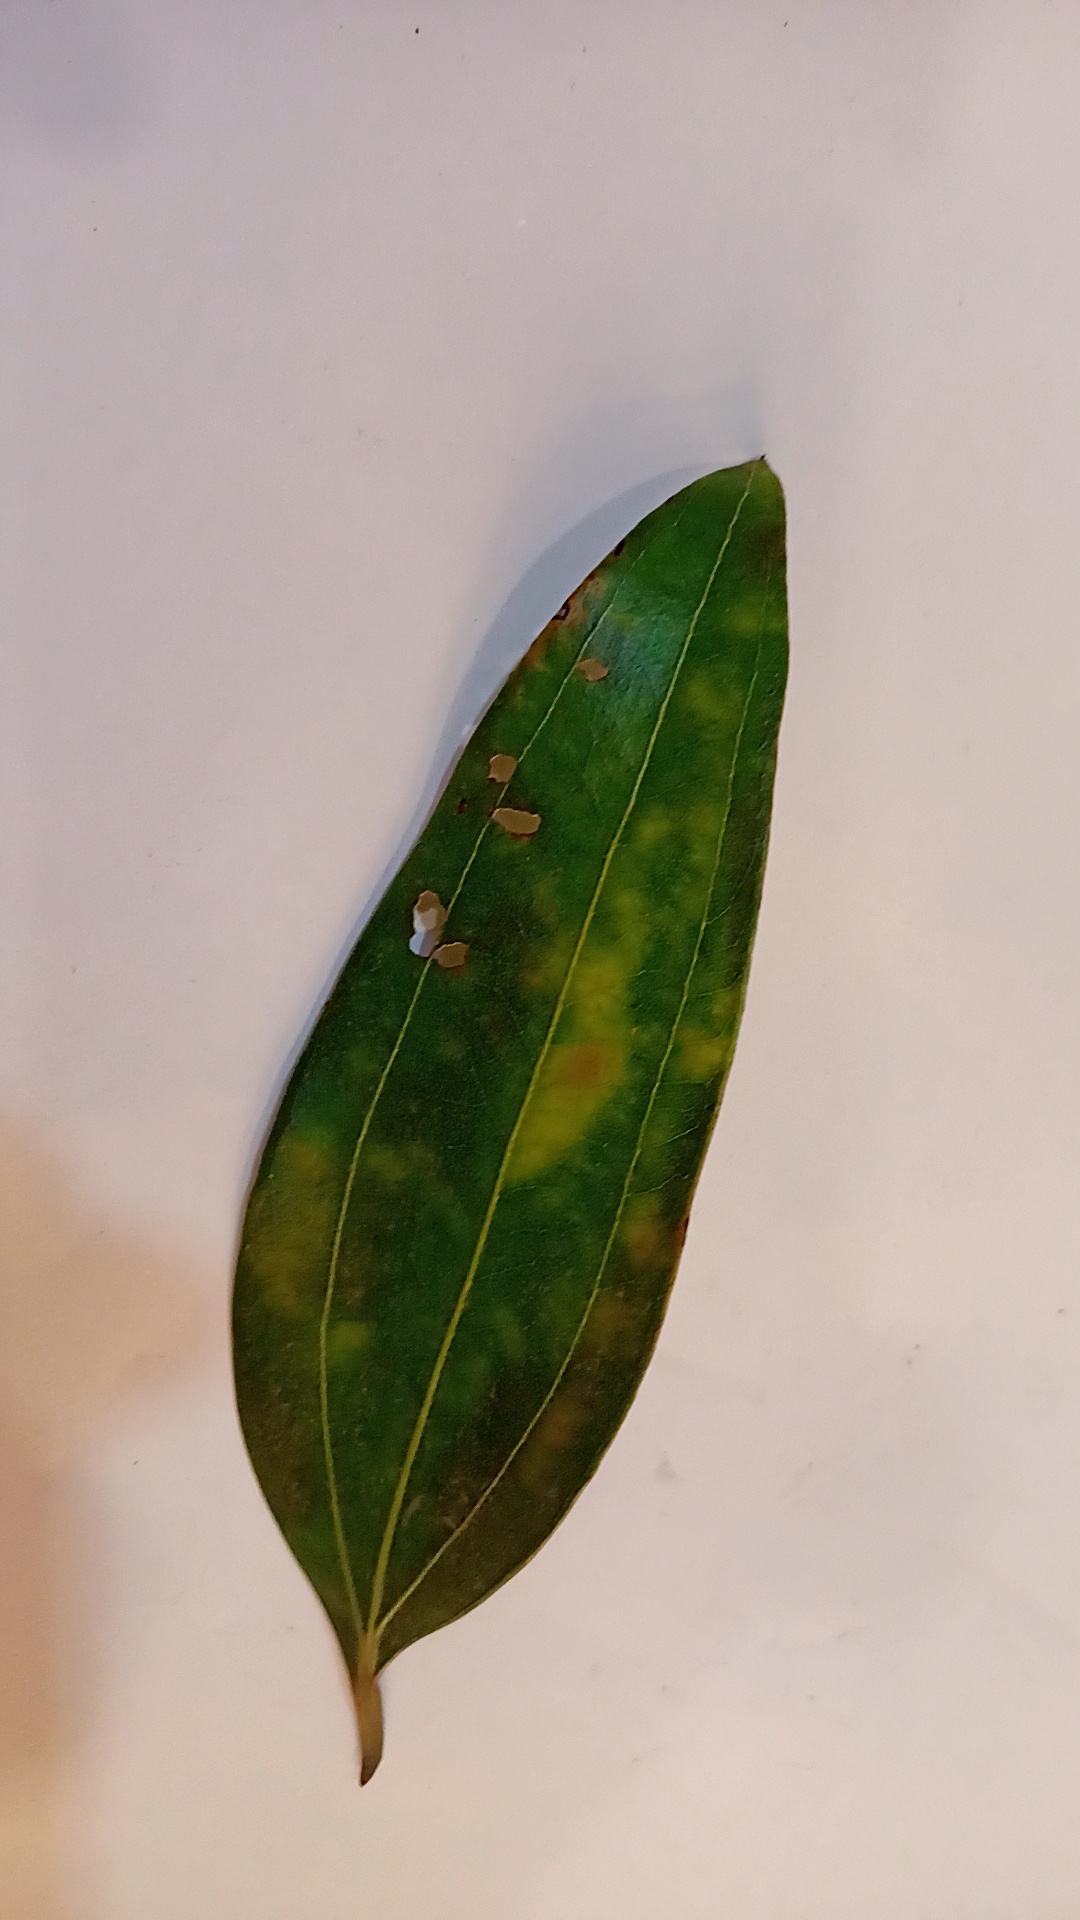
Label: Disease